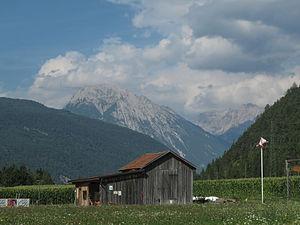
Imst est une ville autrichienne se situant dans le Land de Tyrol.